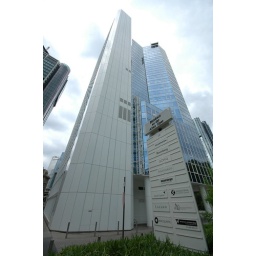
This is an 89m office building in the main banking district of Frankfurt.